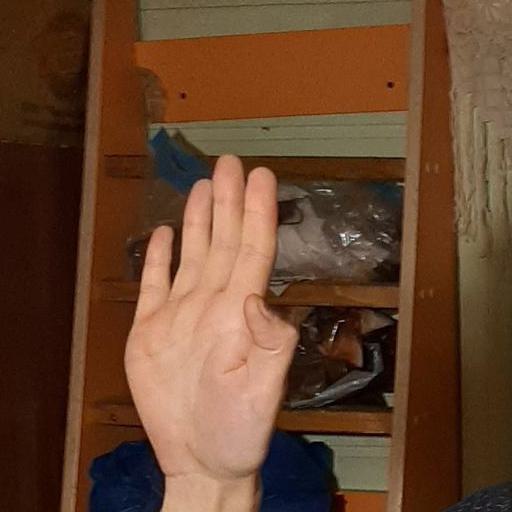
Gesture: stop